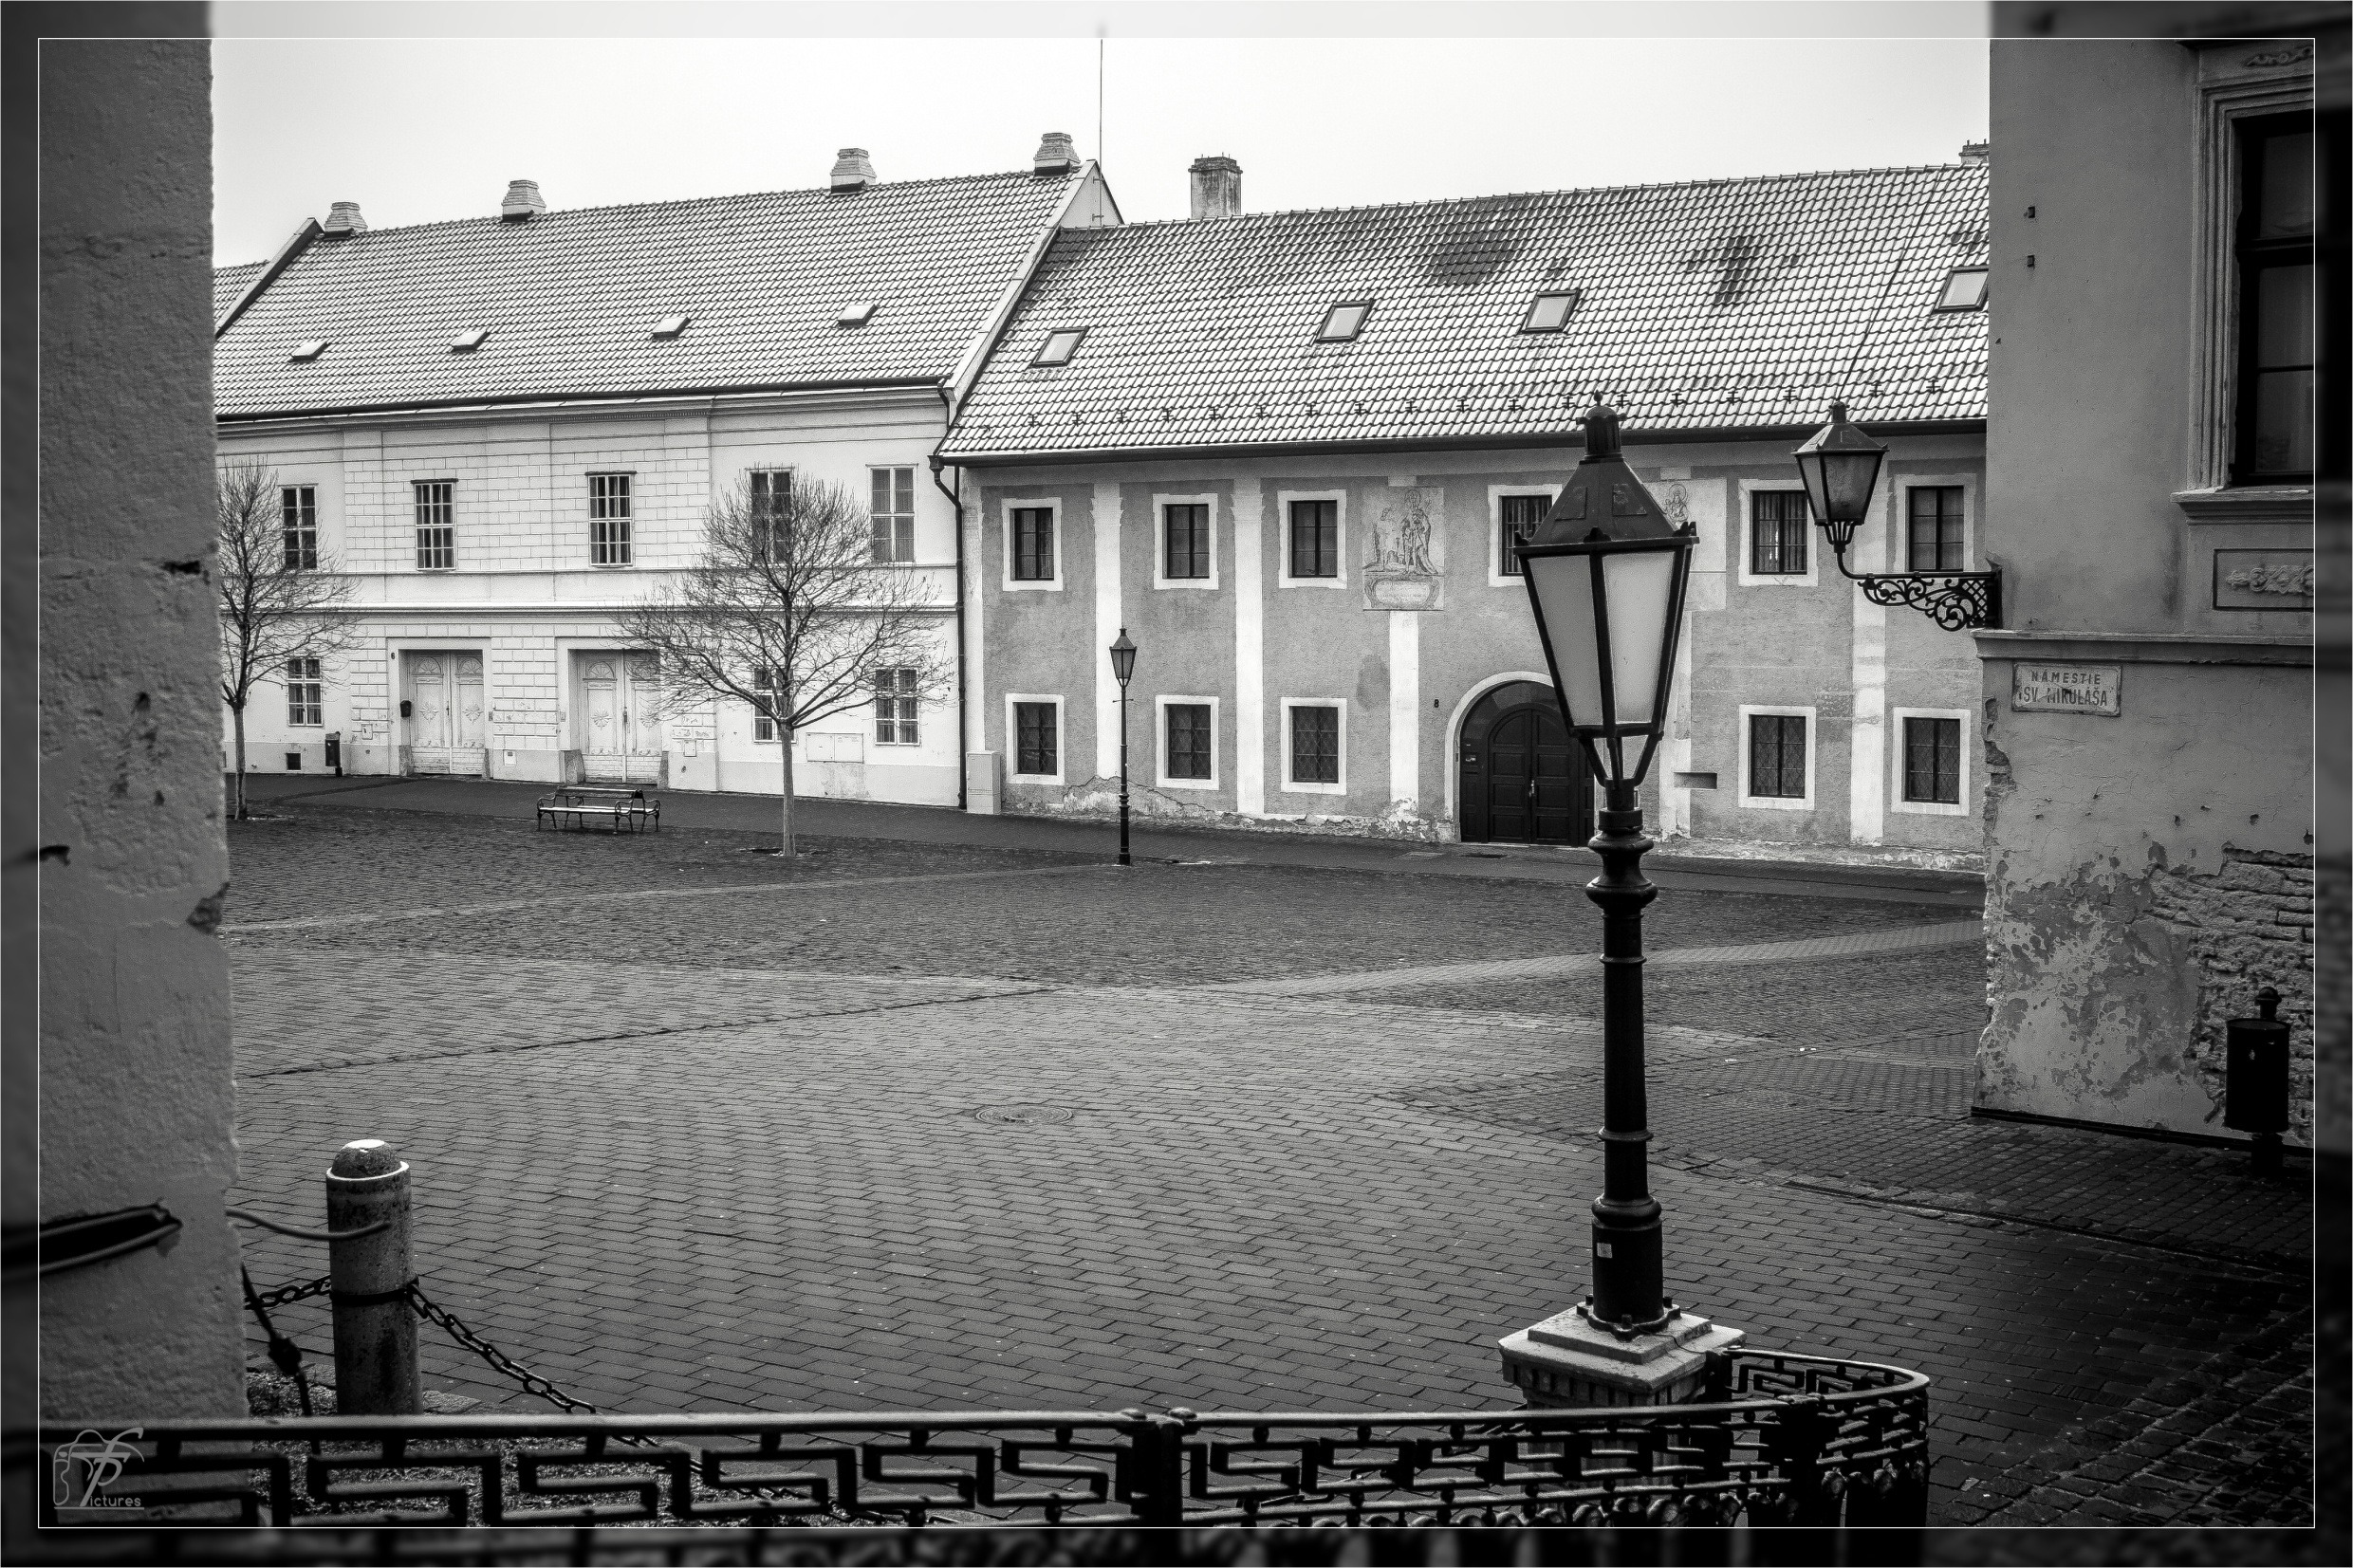
black and white, architecture, road, white, street, photography, house, town, building, city, church, black, monochrome, infrastructure, squares, photograph, history, shape, urban area, monochrome photography, film noir